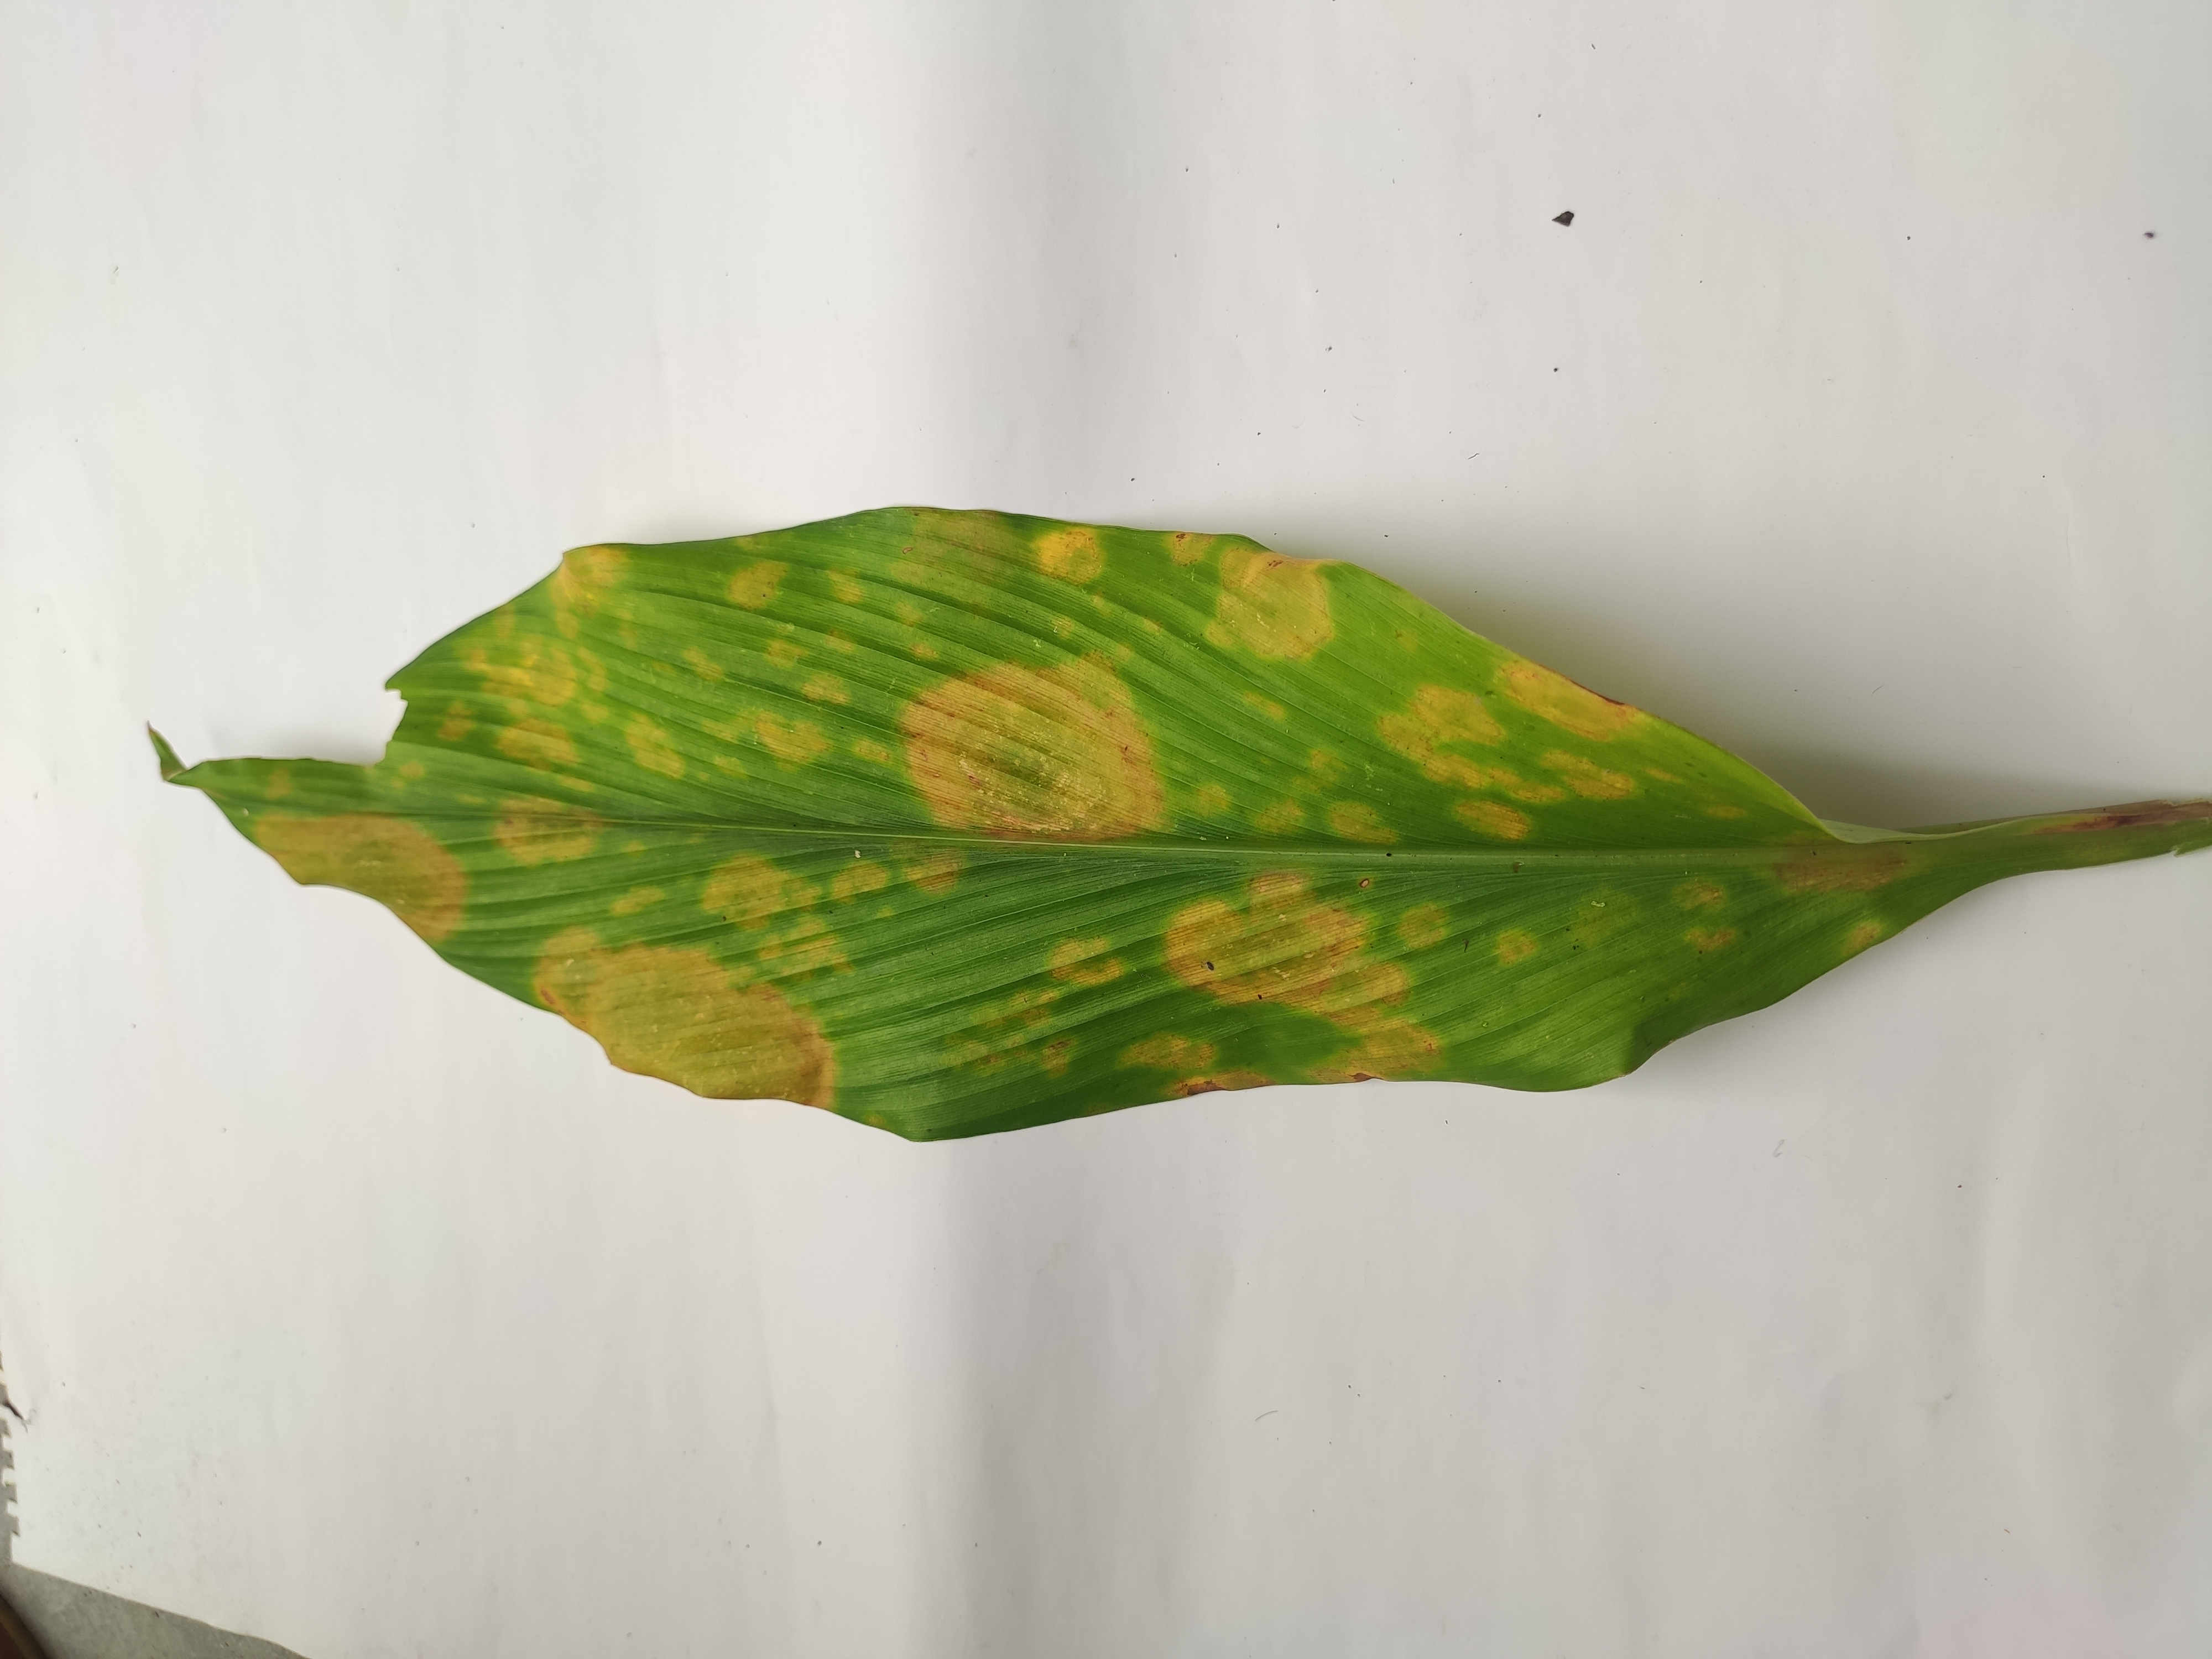
Label: Leaf_Spot